Lowell State College

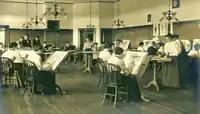
Geography class at Lowell Normal School in the early 1900s

The original classroom building opened the next year at the corner of Broadway and Wilder streets and quickly became a landmark in the city. Designed by local firm Stickney & Austin, it reflects the fashion of the time: high-style Beaux Arts with classical symmetry, arches, cast-iron lampposts and yellow brick. Its design was influenced in part by Lowell High School, which was also designed by Lowell native Frederick W. Stickney. Frank Coburn, for whom the hall was later named, served as the school's first principal until 1908.